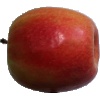
Label: Apple Pink Lady 1